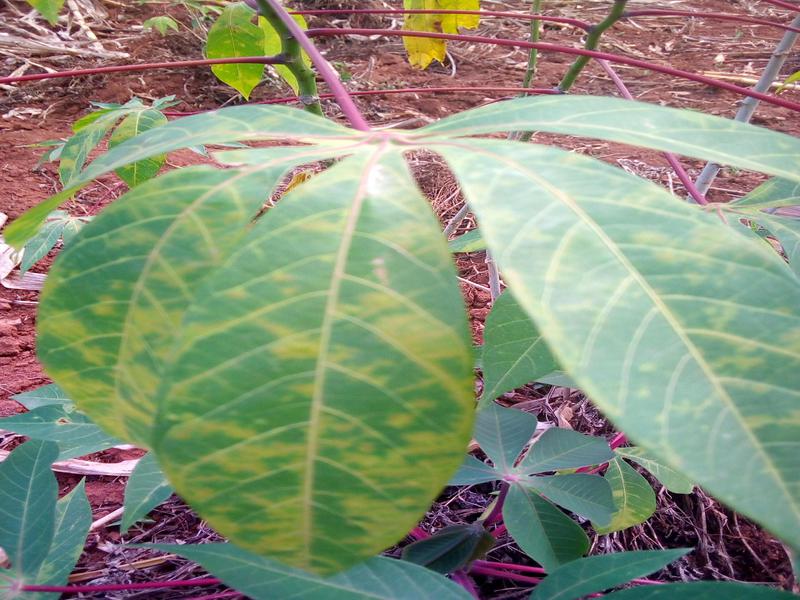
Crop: cassava
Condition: brown_streak_disease